List of independent bookstores in the United States

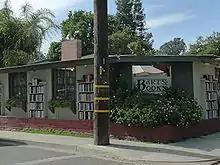
Bart's Books in Ojai

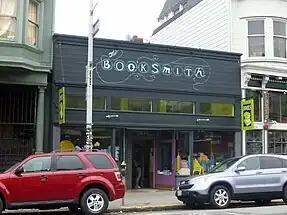
Booksmith, San Francisco

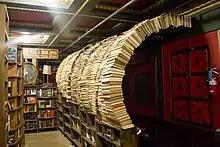
The Last Bookstore, Los Angeles

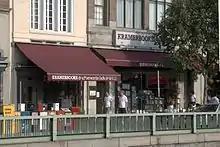
Kramers (bookstore)

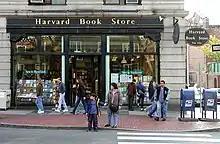
Harvard Book Store, Cambridge

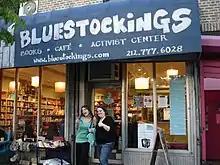
Bluestockings in Manhattan

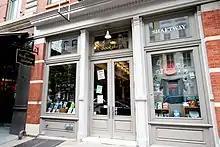
The Mysterious Bookshop, Manhattan

The following is a list of independent bookstores which no longer sell books at brick-and-mortar stores but did in the past.